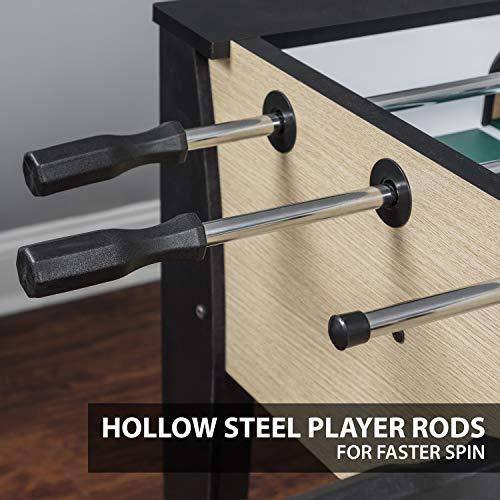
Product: EastPoint Sports Preston Foosball Table Game - 54 inches - Features Hollow Steel Player Rods, Bead Style Scoring, and Includes 2 Foosball Balls
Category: Sports & Outdoors | Sports & Fitness | Leisure Sports & Game Room | Arcade & Table Games | Foosball | Foosball Tables
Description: OFFICIAL COMPETITION FOOSBALL TABLE: Measuring at 54 inches L x 29.5 inches W x 34.5 inches H when fully assembled, this table is regulation size, but suitable for players of all ages and skill sets.
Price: $199.00
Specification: Shipping Weight: 86 pounds (View shipping rates and policies)|ASIN: B071ZV7Z1R|Item model number: 1-1-35777-DS|    #20    in Foosball Tables